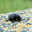
Label: beetle